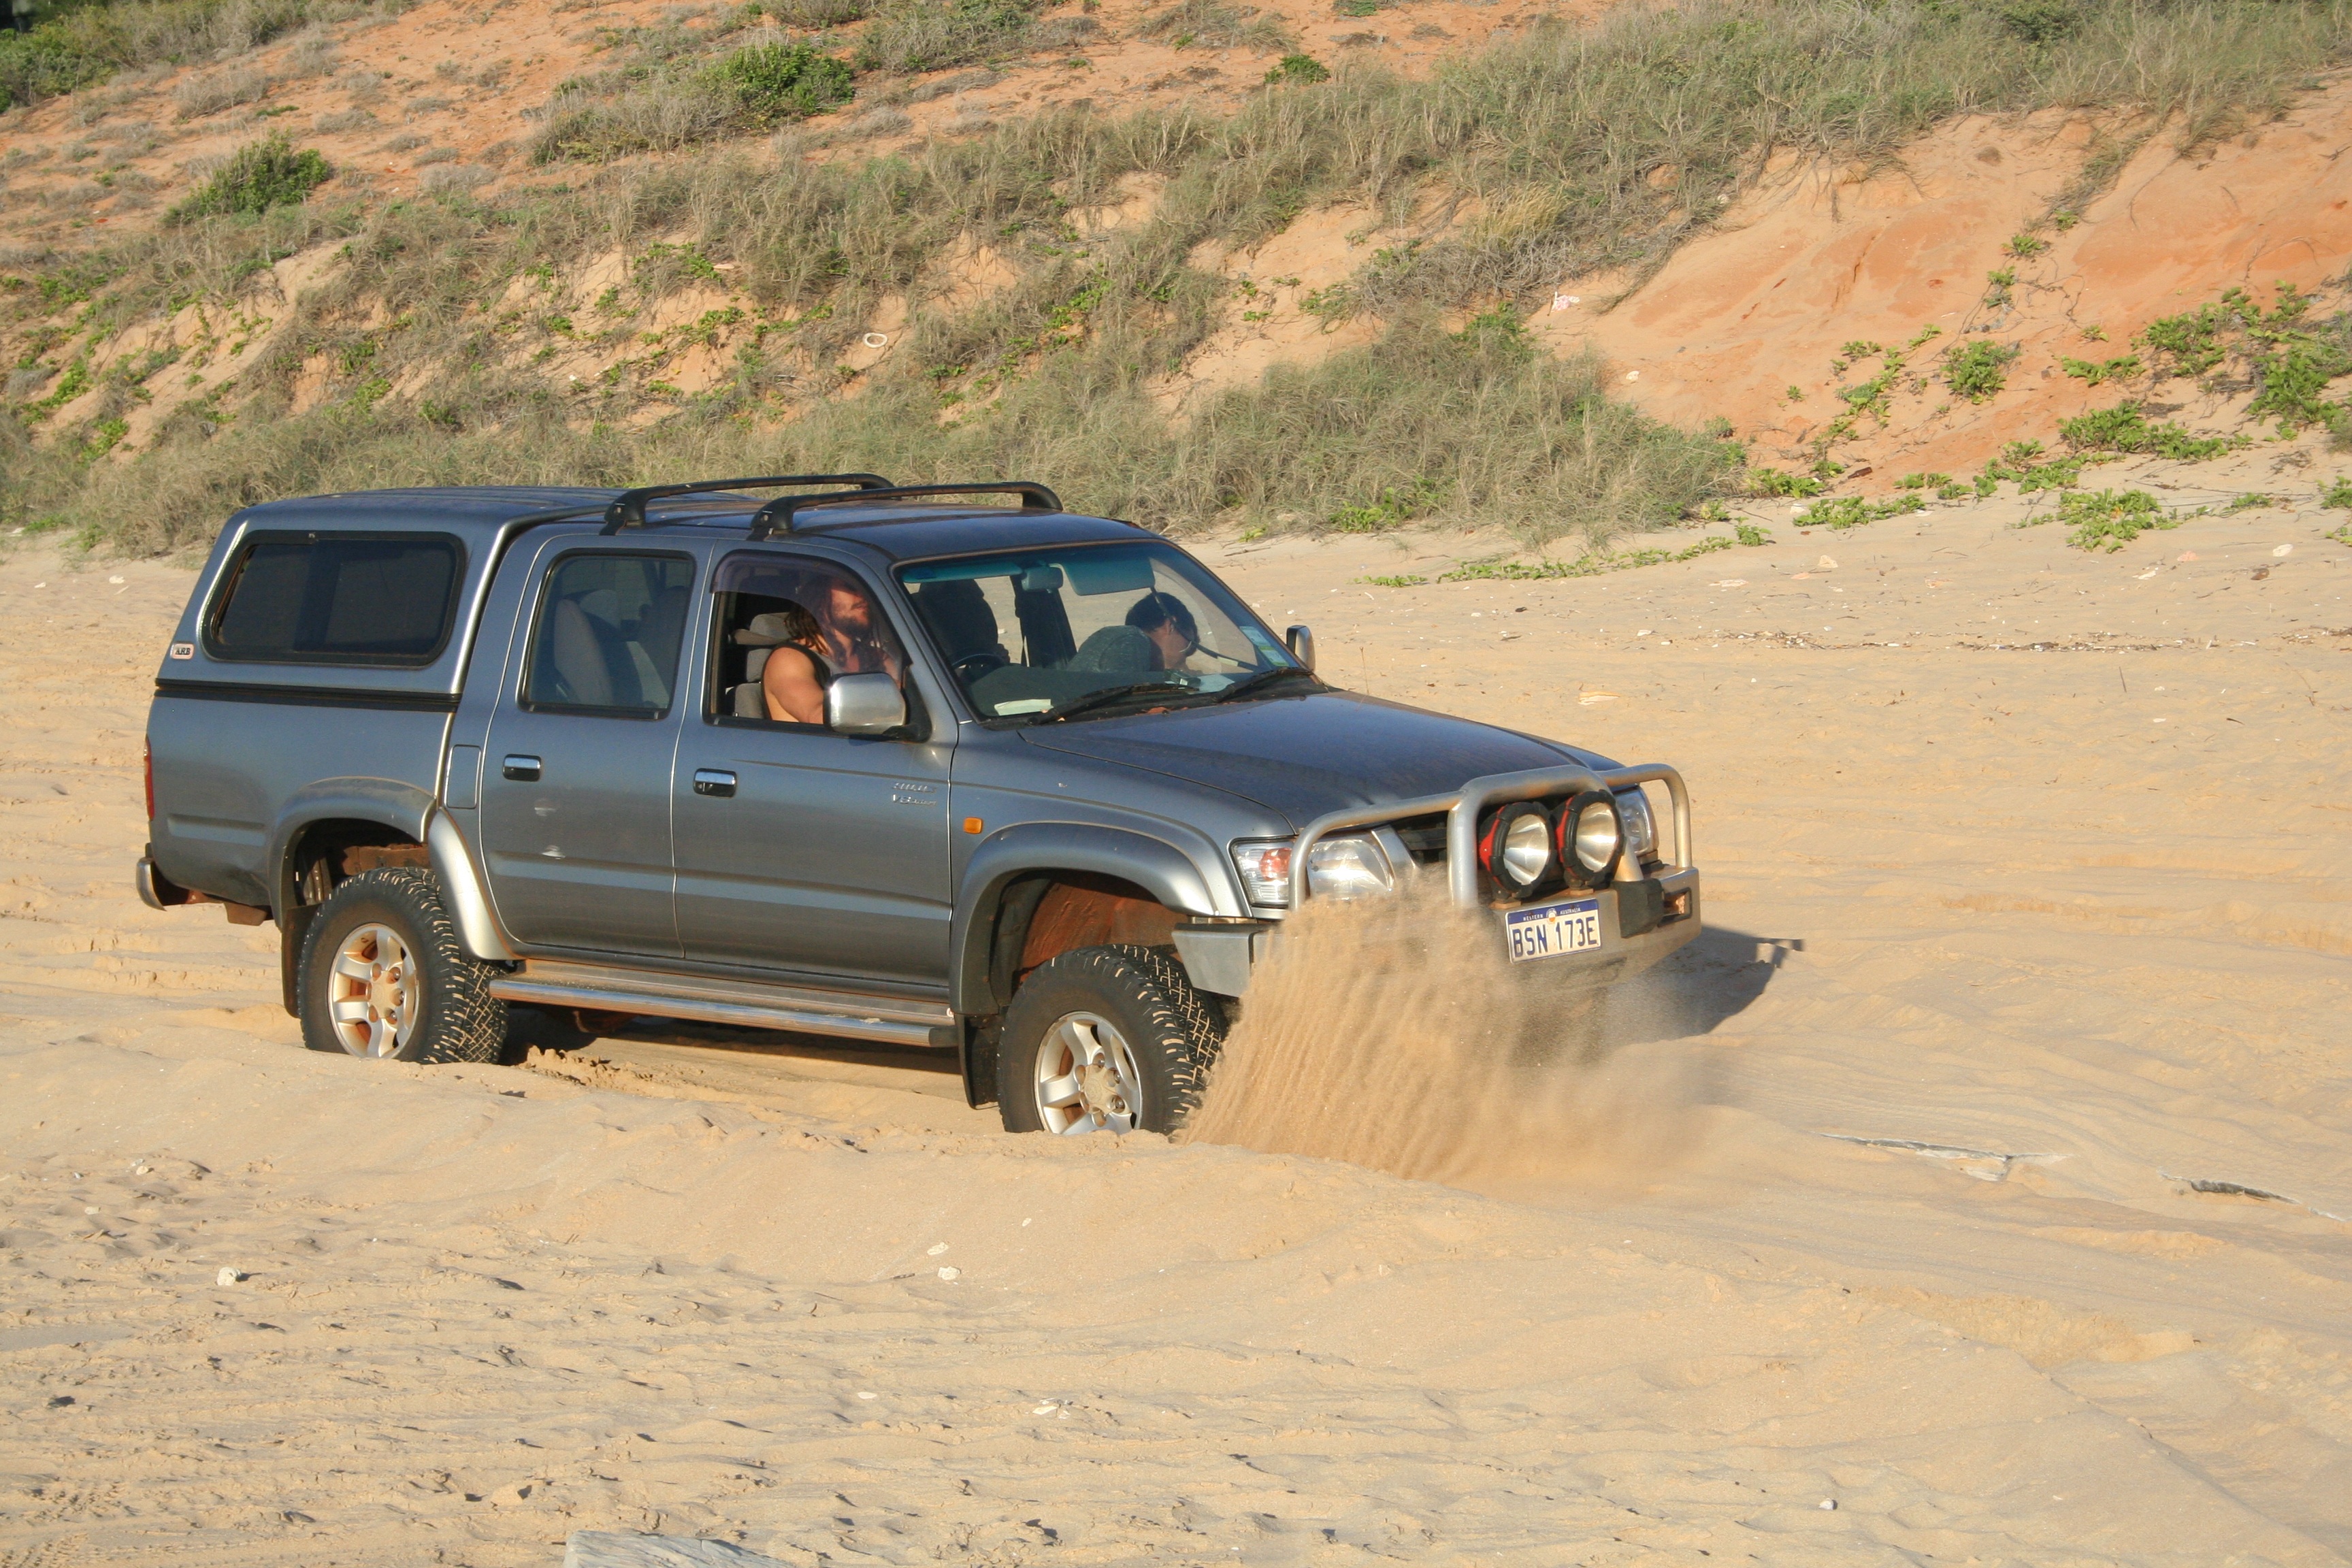
beach, sea, sand, car, jeep, vehicle, bumper, 4wd, pickup truck, off road vehicle, sport utility vehicle, land vehicle, bogged, automobile make, automotive exterior, off roading, compact sport utility vehicle